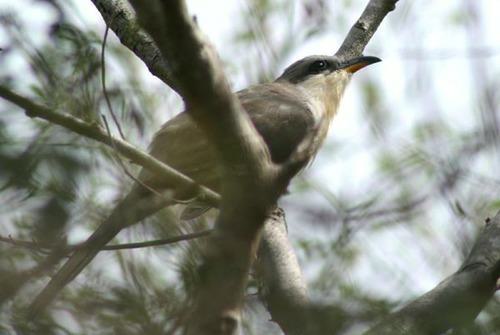
A photo of a mangrove cuckoo